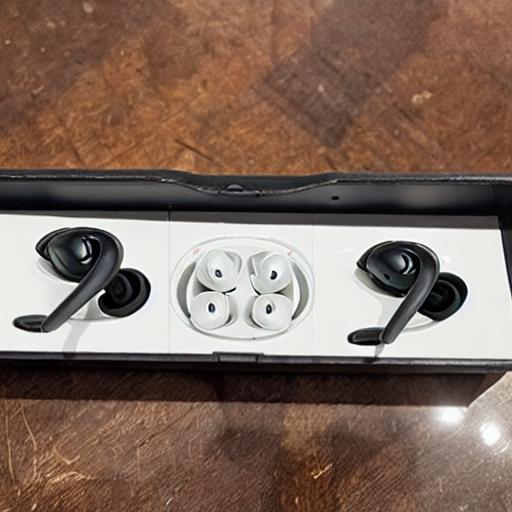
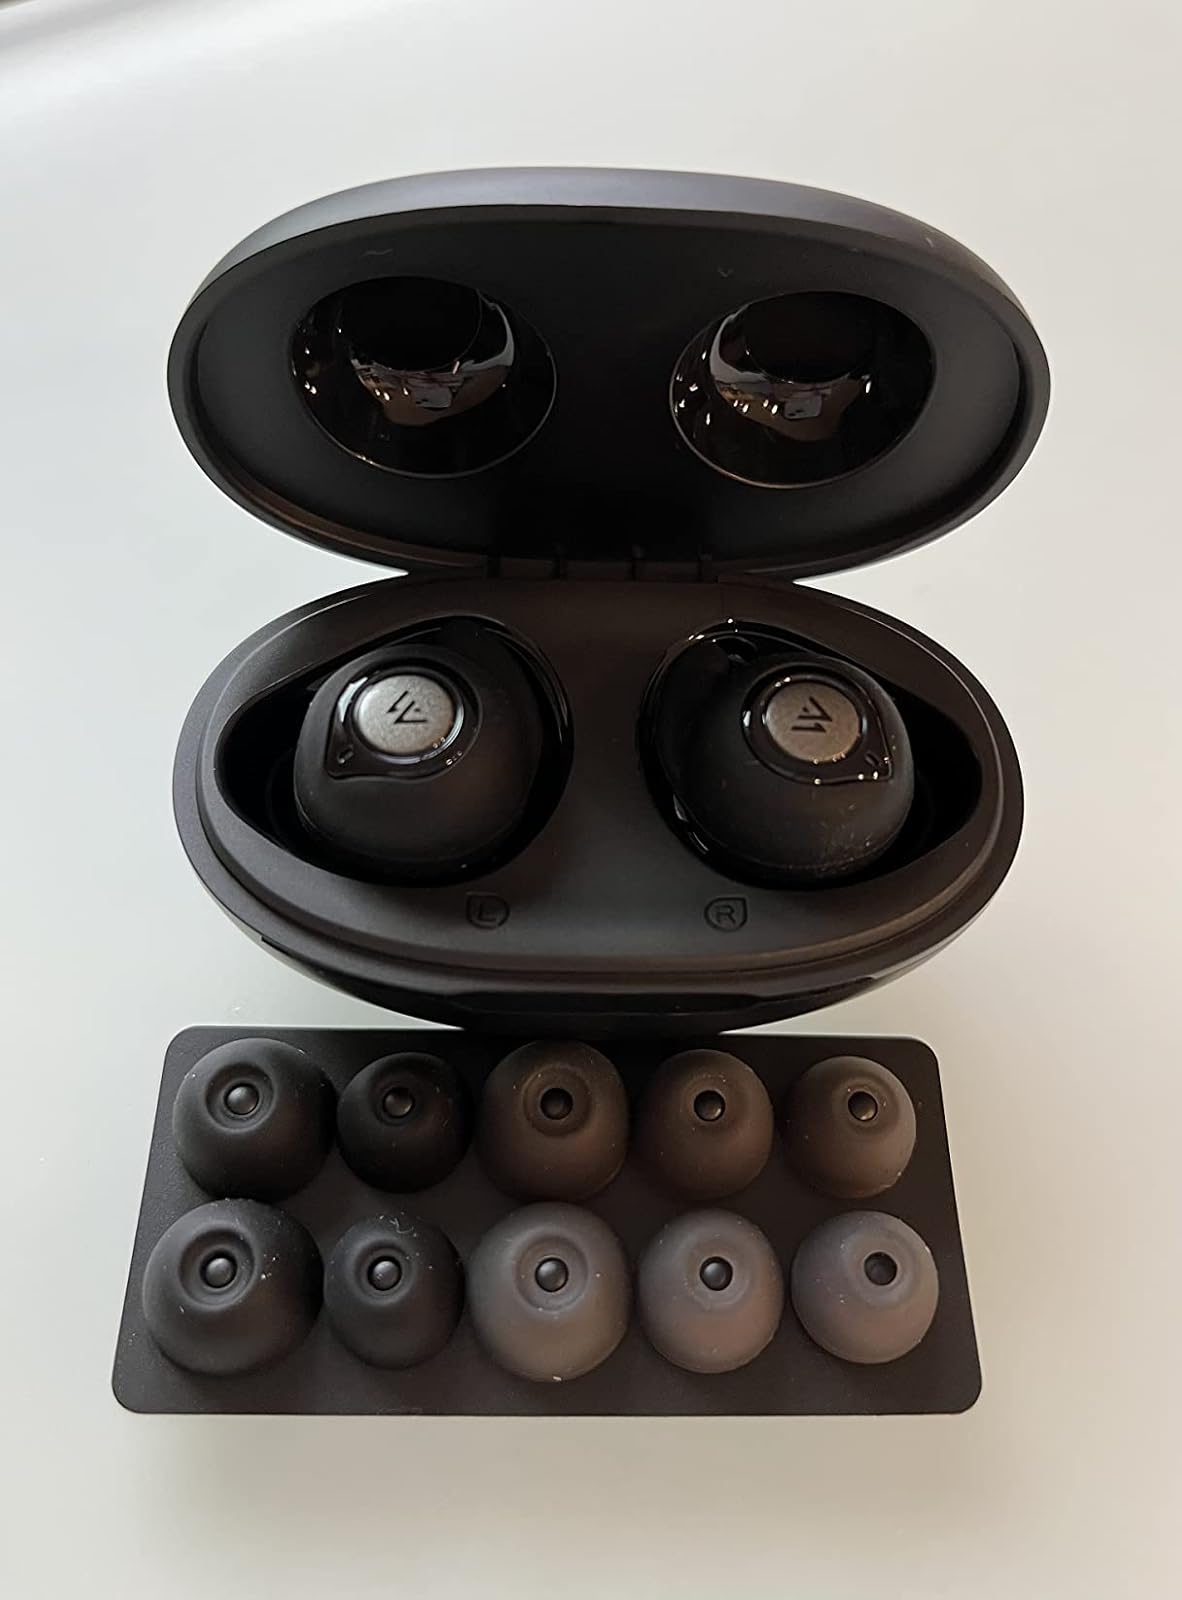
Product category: earbuds
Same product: no